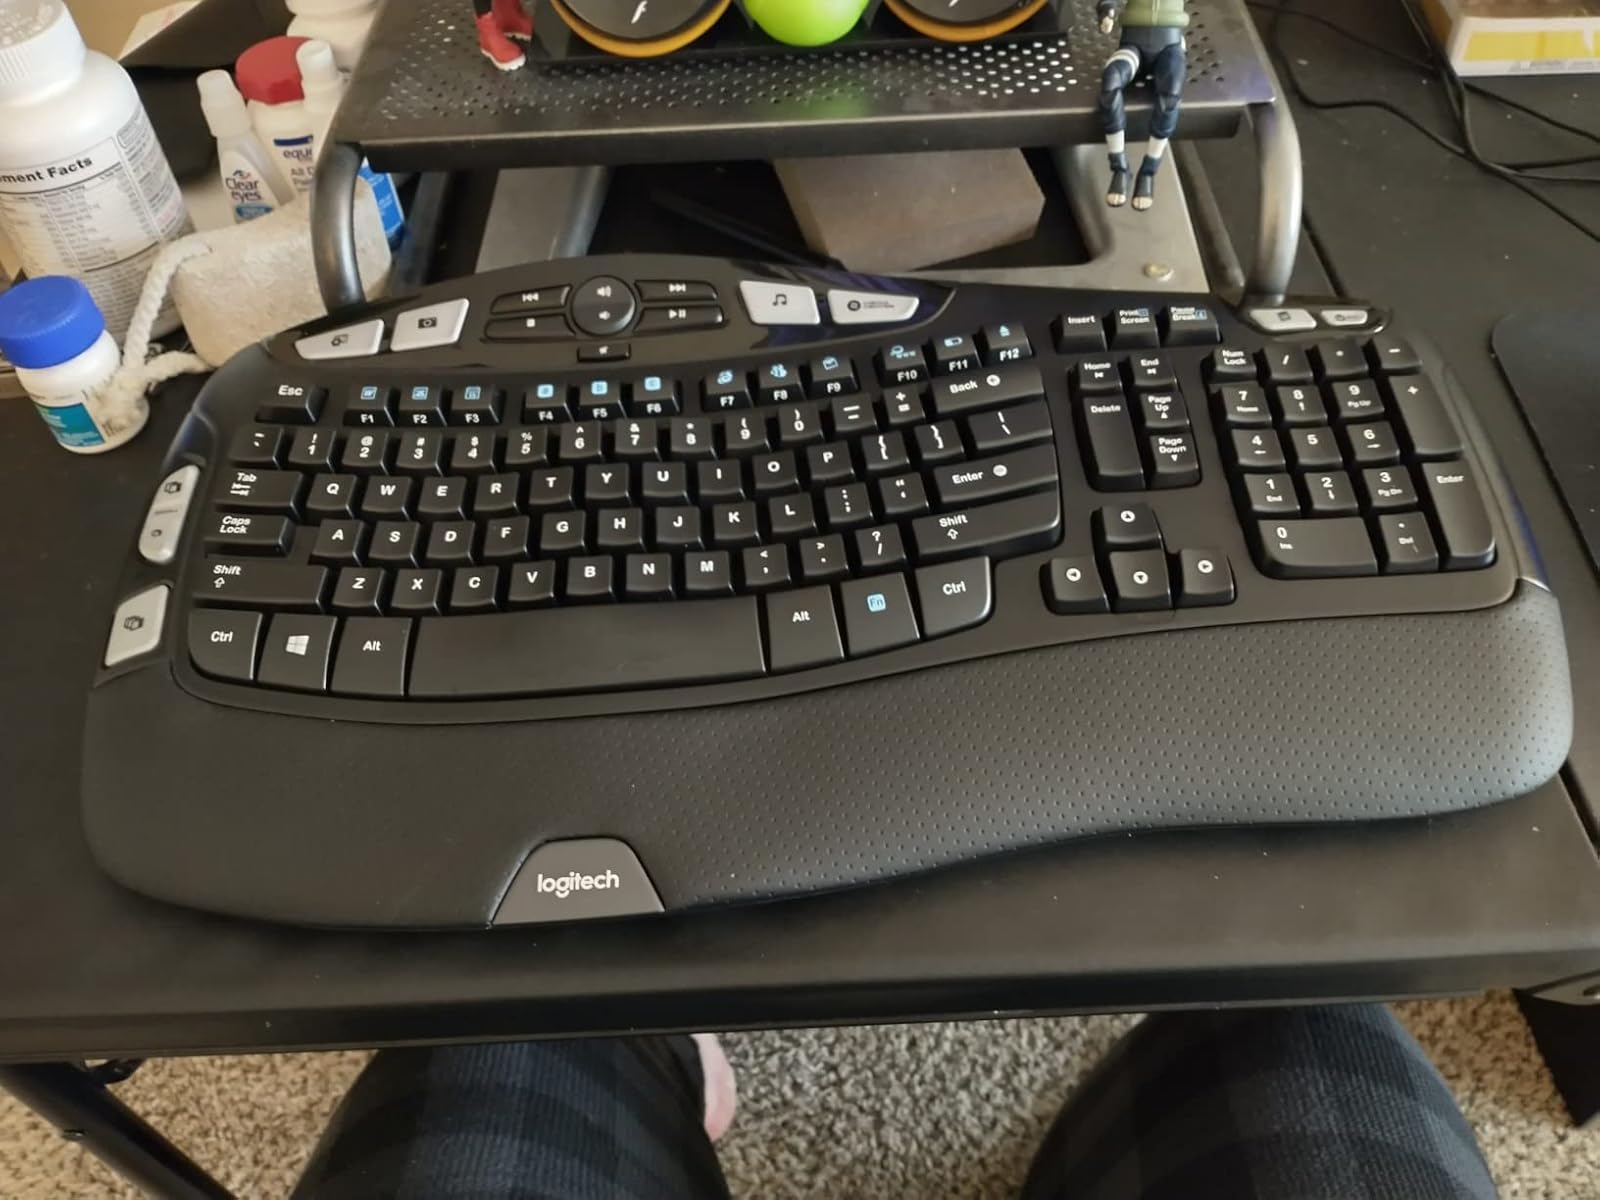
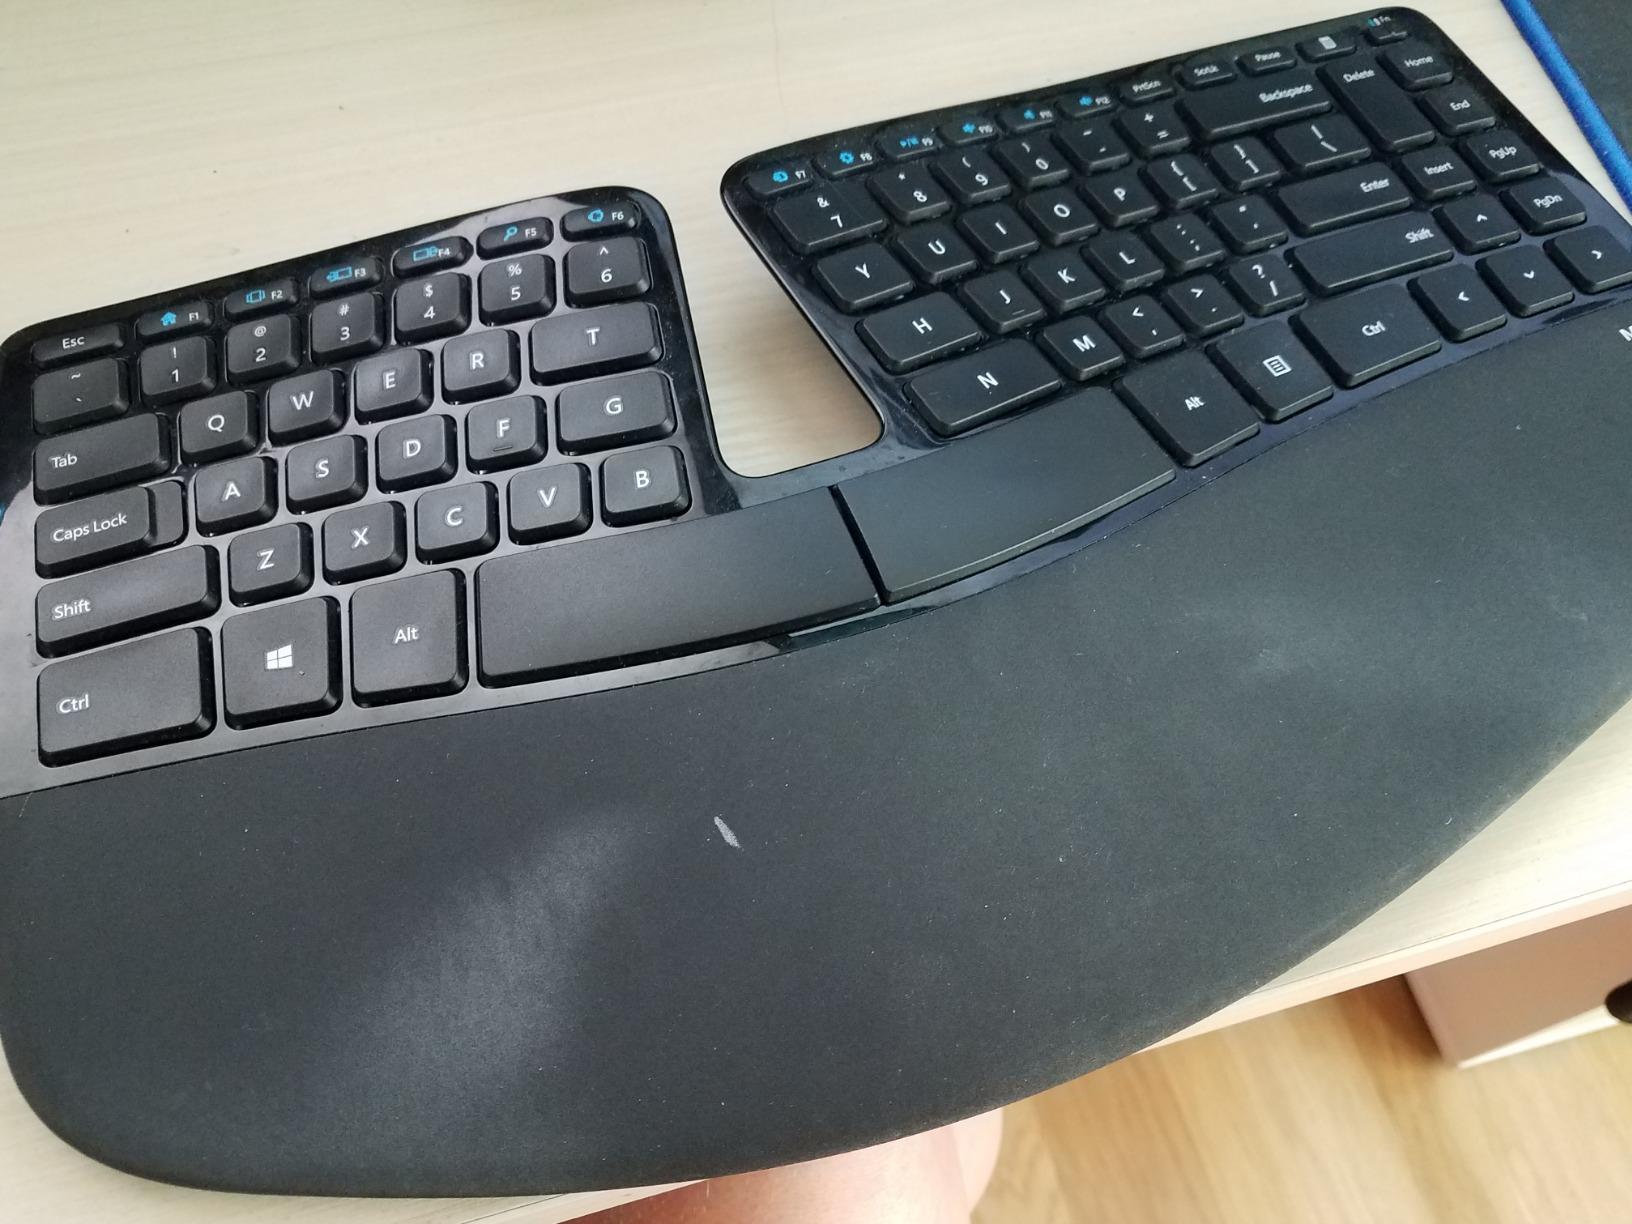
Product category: keyboard
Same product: no